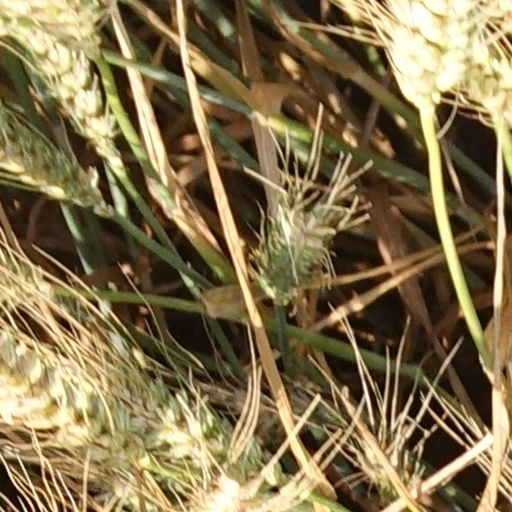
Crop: wheat